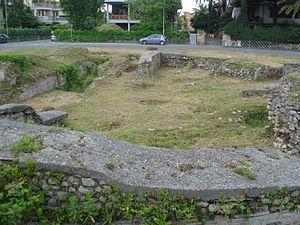
Antium est une des principales villes du Latium antique. Elle est située sur le littoral tyrrhénien. Elle est la capitale des Volsques jusqu'à ce que les Romains s'en emparent une première fois en 468 av. J.-C.. Elle correspond, à l'époque archaïque, au quartier Le Vignacce de l'actuelle ville italienne d'Anzio. Son territoire s'est ensuite agrandi jusqu'à correspondre, à l'époque romaine, aux actuelles villes italiennes d'Anzio et de Nettuno et à certaines zones adjacentes, y compris Campoverde, jusqu'au cours de la rivière Astura à l'est. La ville est réputée durant l'Antiquité pour le culte rendu à la Fortune et pour les oracles que la divinité dispense.